Charles Lloyd Jones

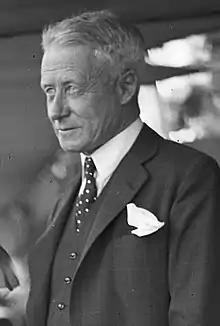
Jones on board HNLMS Java in Sydney, October 1930.

Sir Charles Lloyd Jones (28 May 187830 July 1958) was an Australian businessman and patron of the arts, serving as Chairman of David Jones from 1920 to his death in 1958.